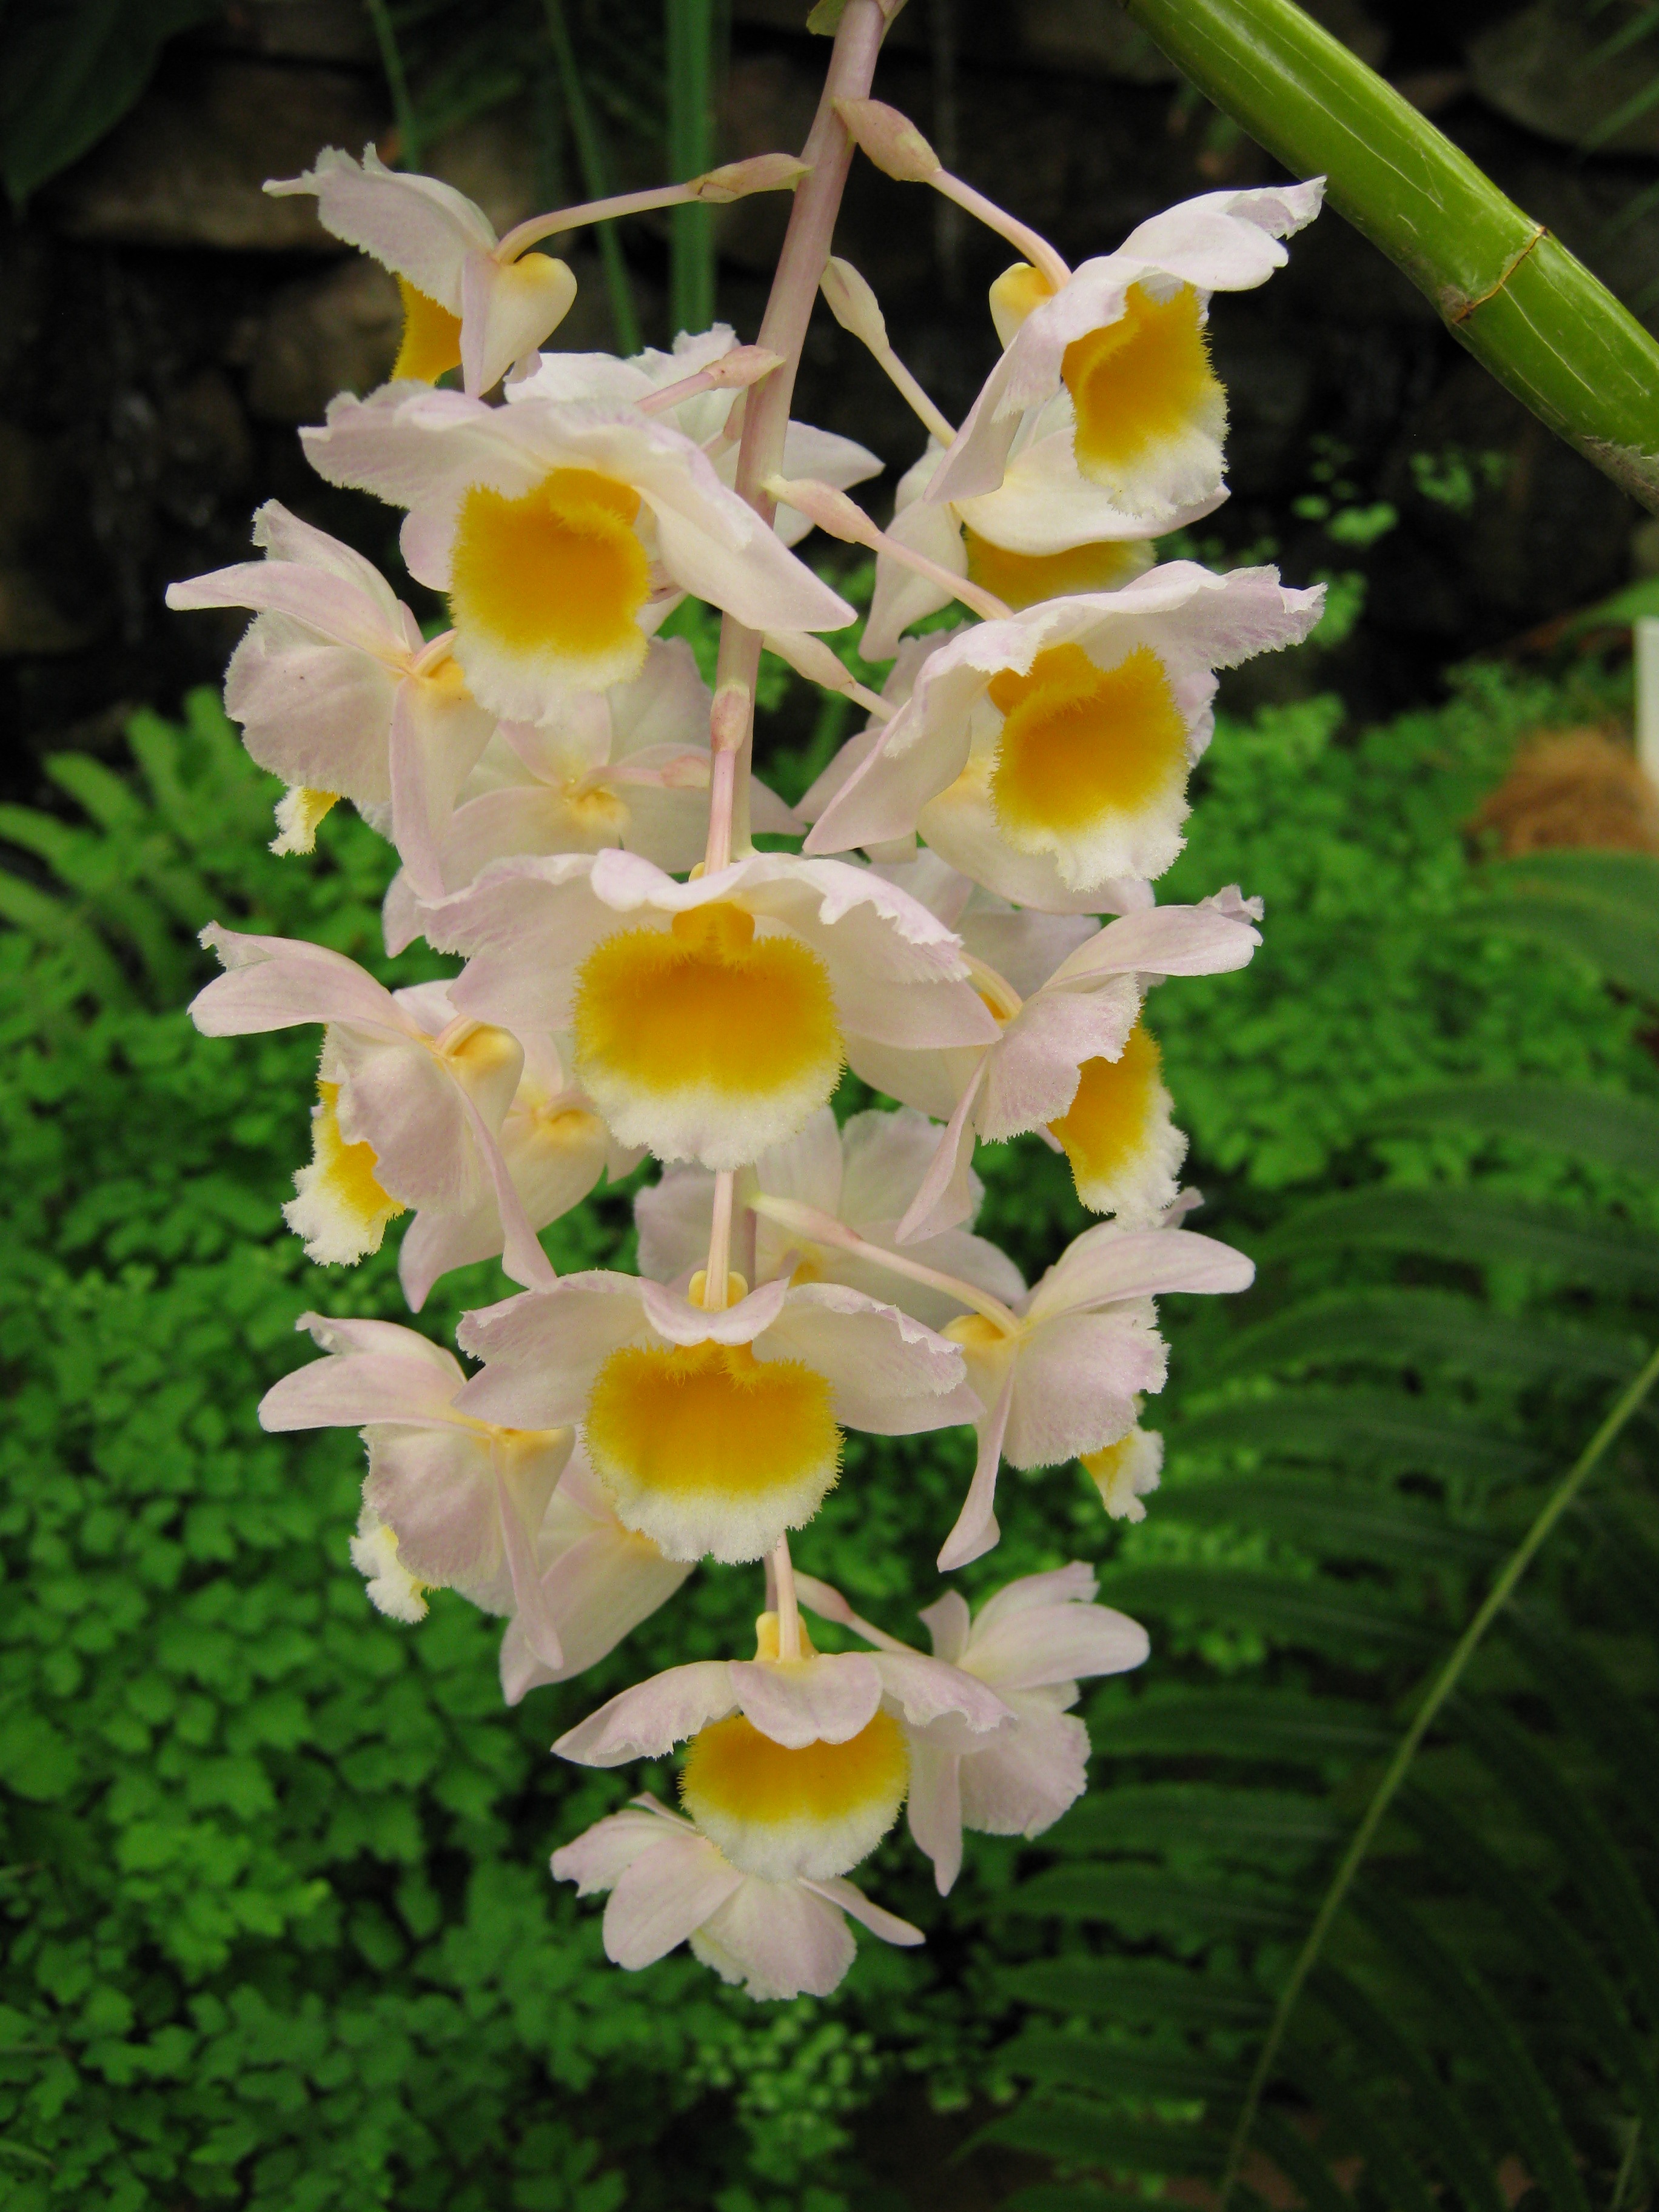
blossom, plant, stem, leaf, flower, bloom, floral, environment, herb, natural, botany, agriculture, flora, botanical, plants, orchid, flowers, flower bed, outdoors, vegetation, petals, wildflowers, horticulture, orchids, organic, gladiolus, flowering plant, cattleya, dendrobium, land plant, christmas orchid, cattleya labiata